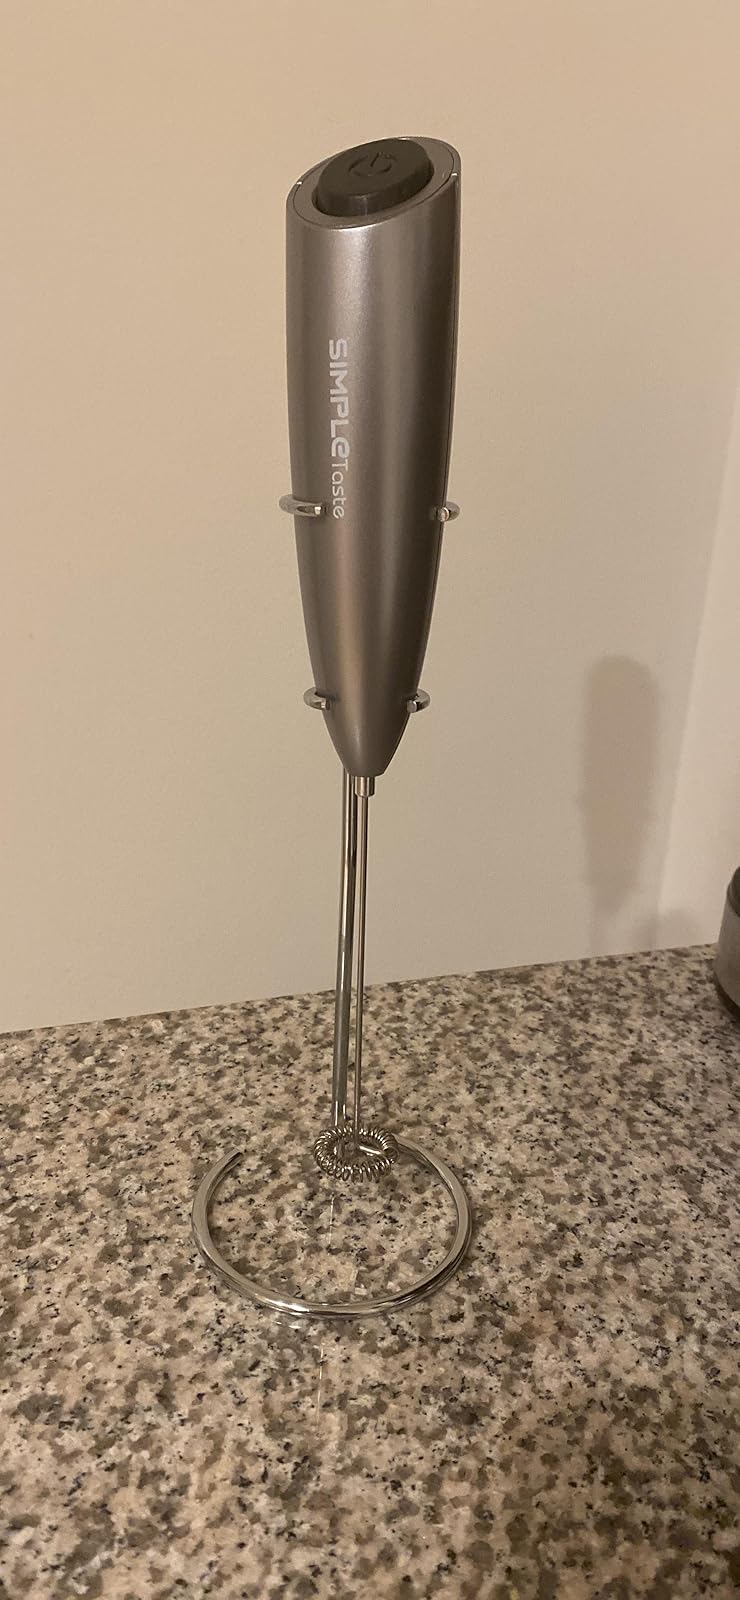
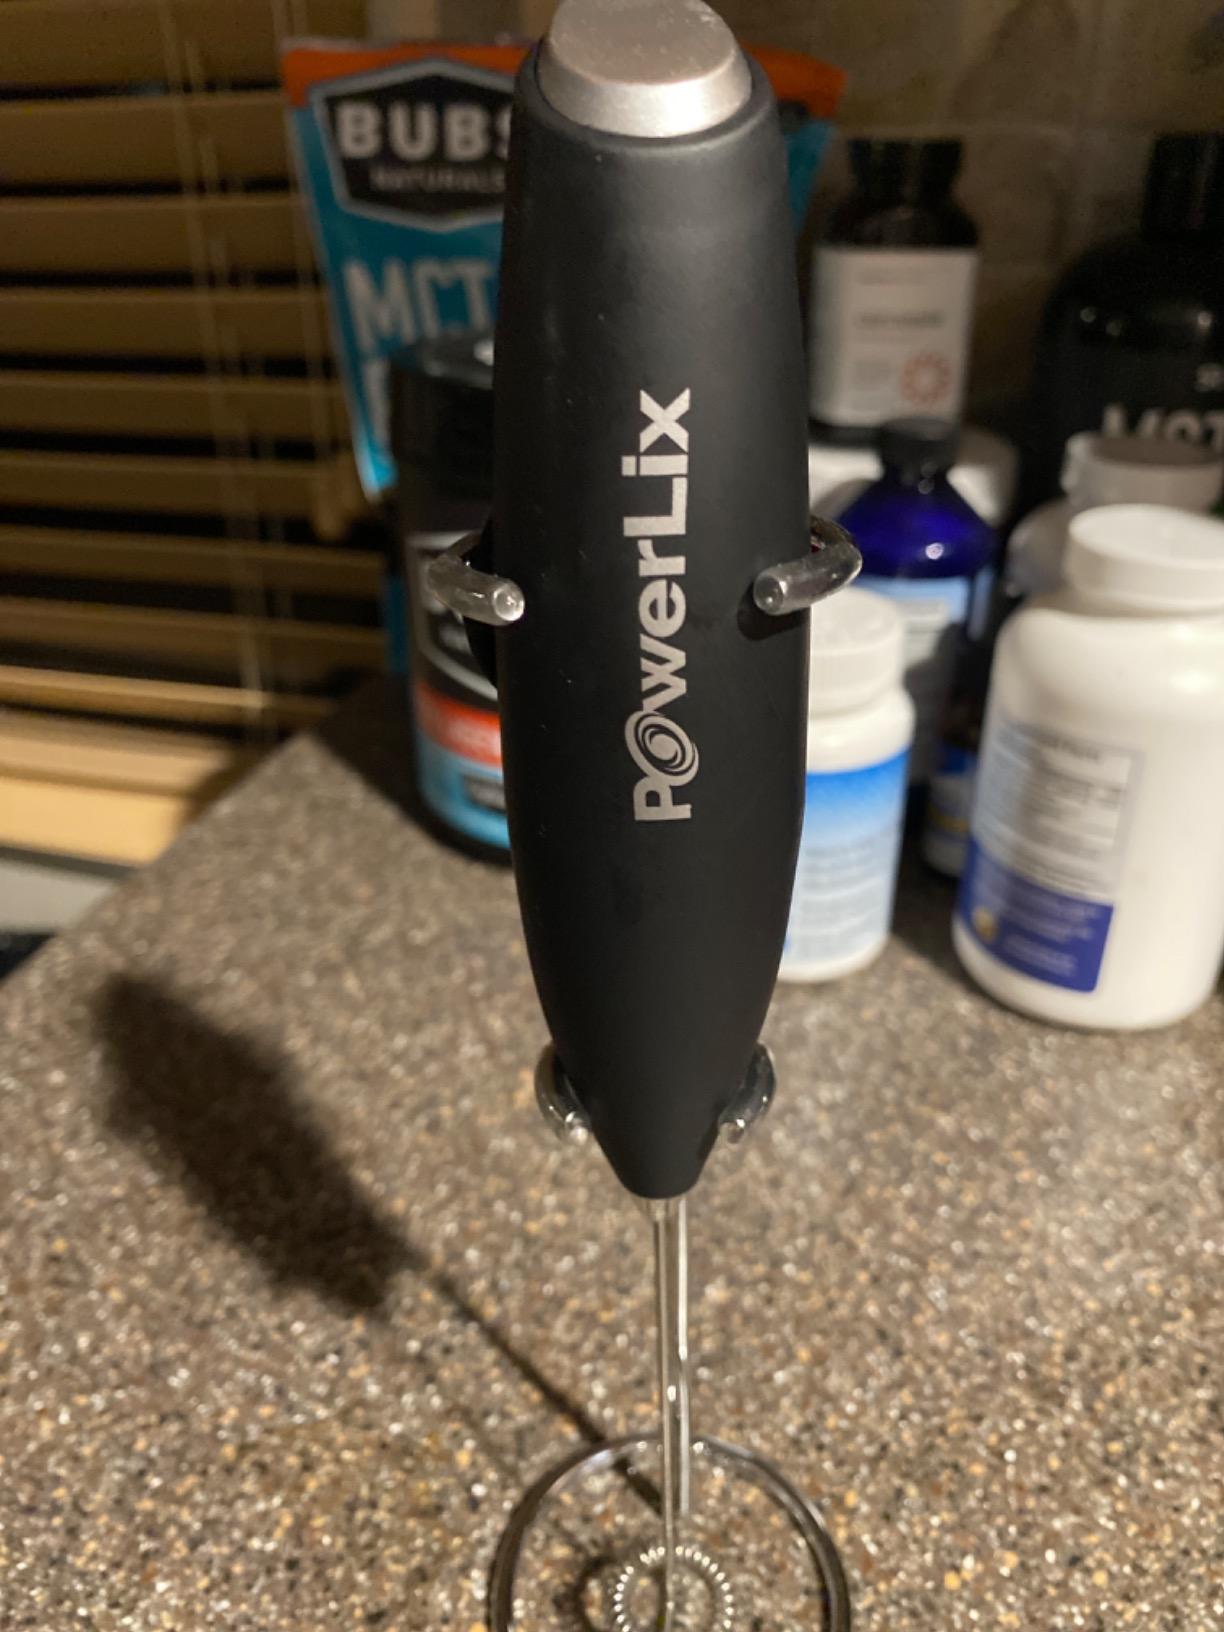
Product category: items_mixer
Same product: no